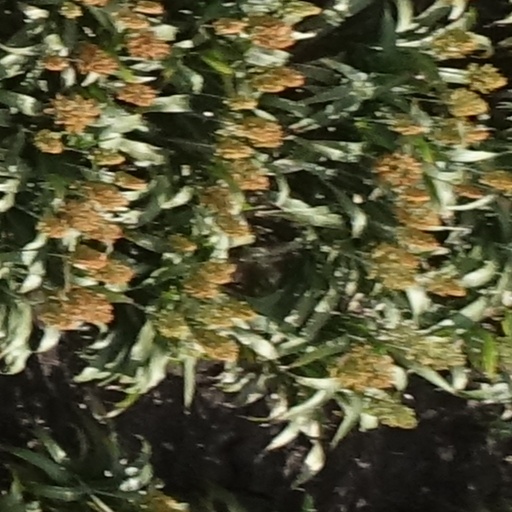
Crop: sorghum